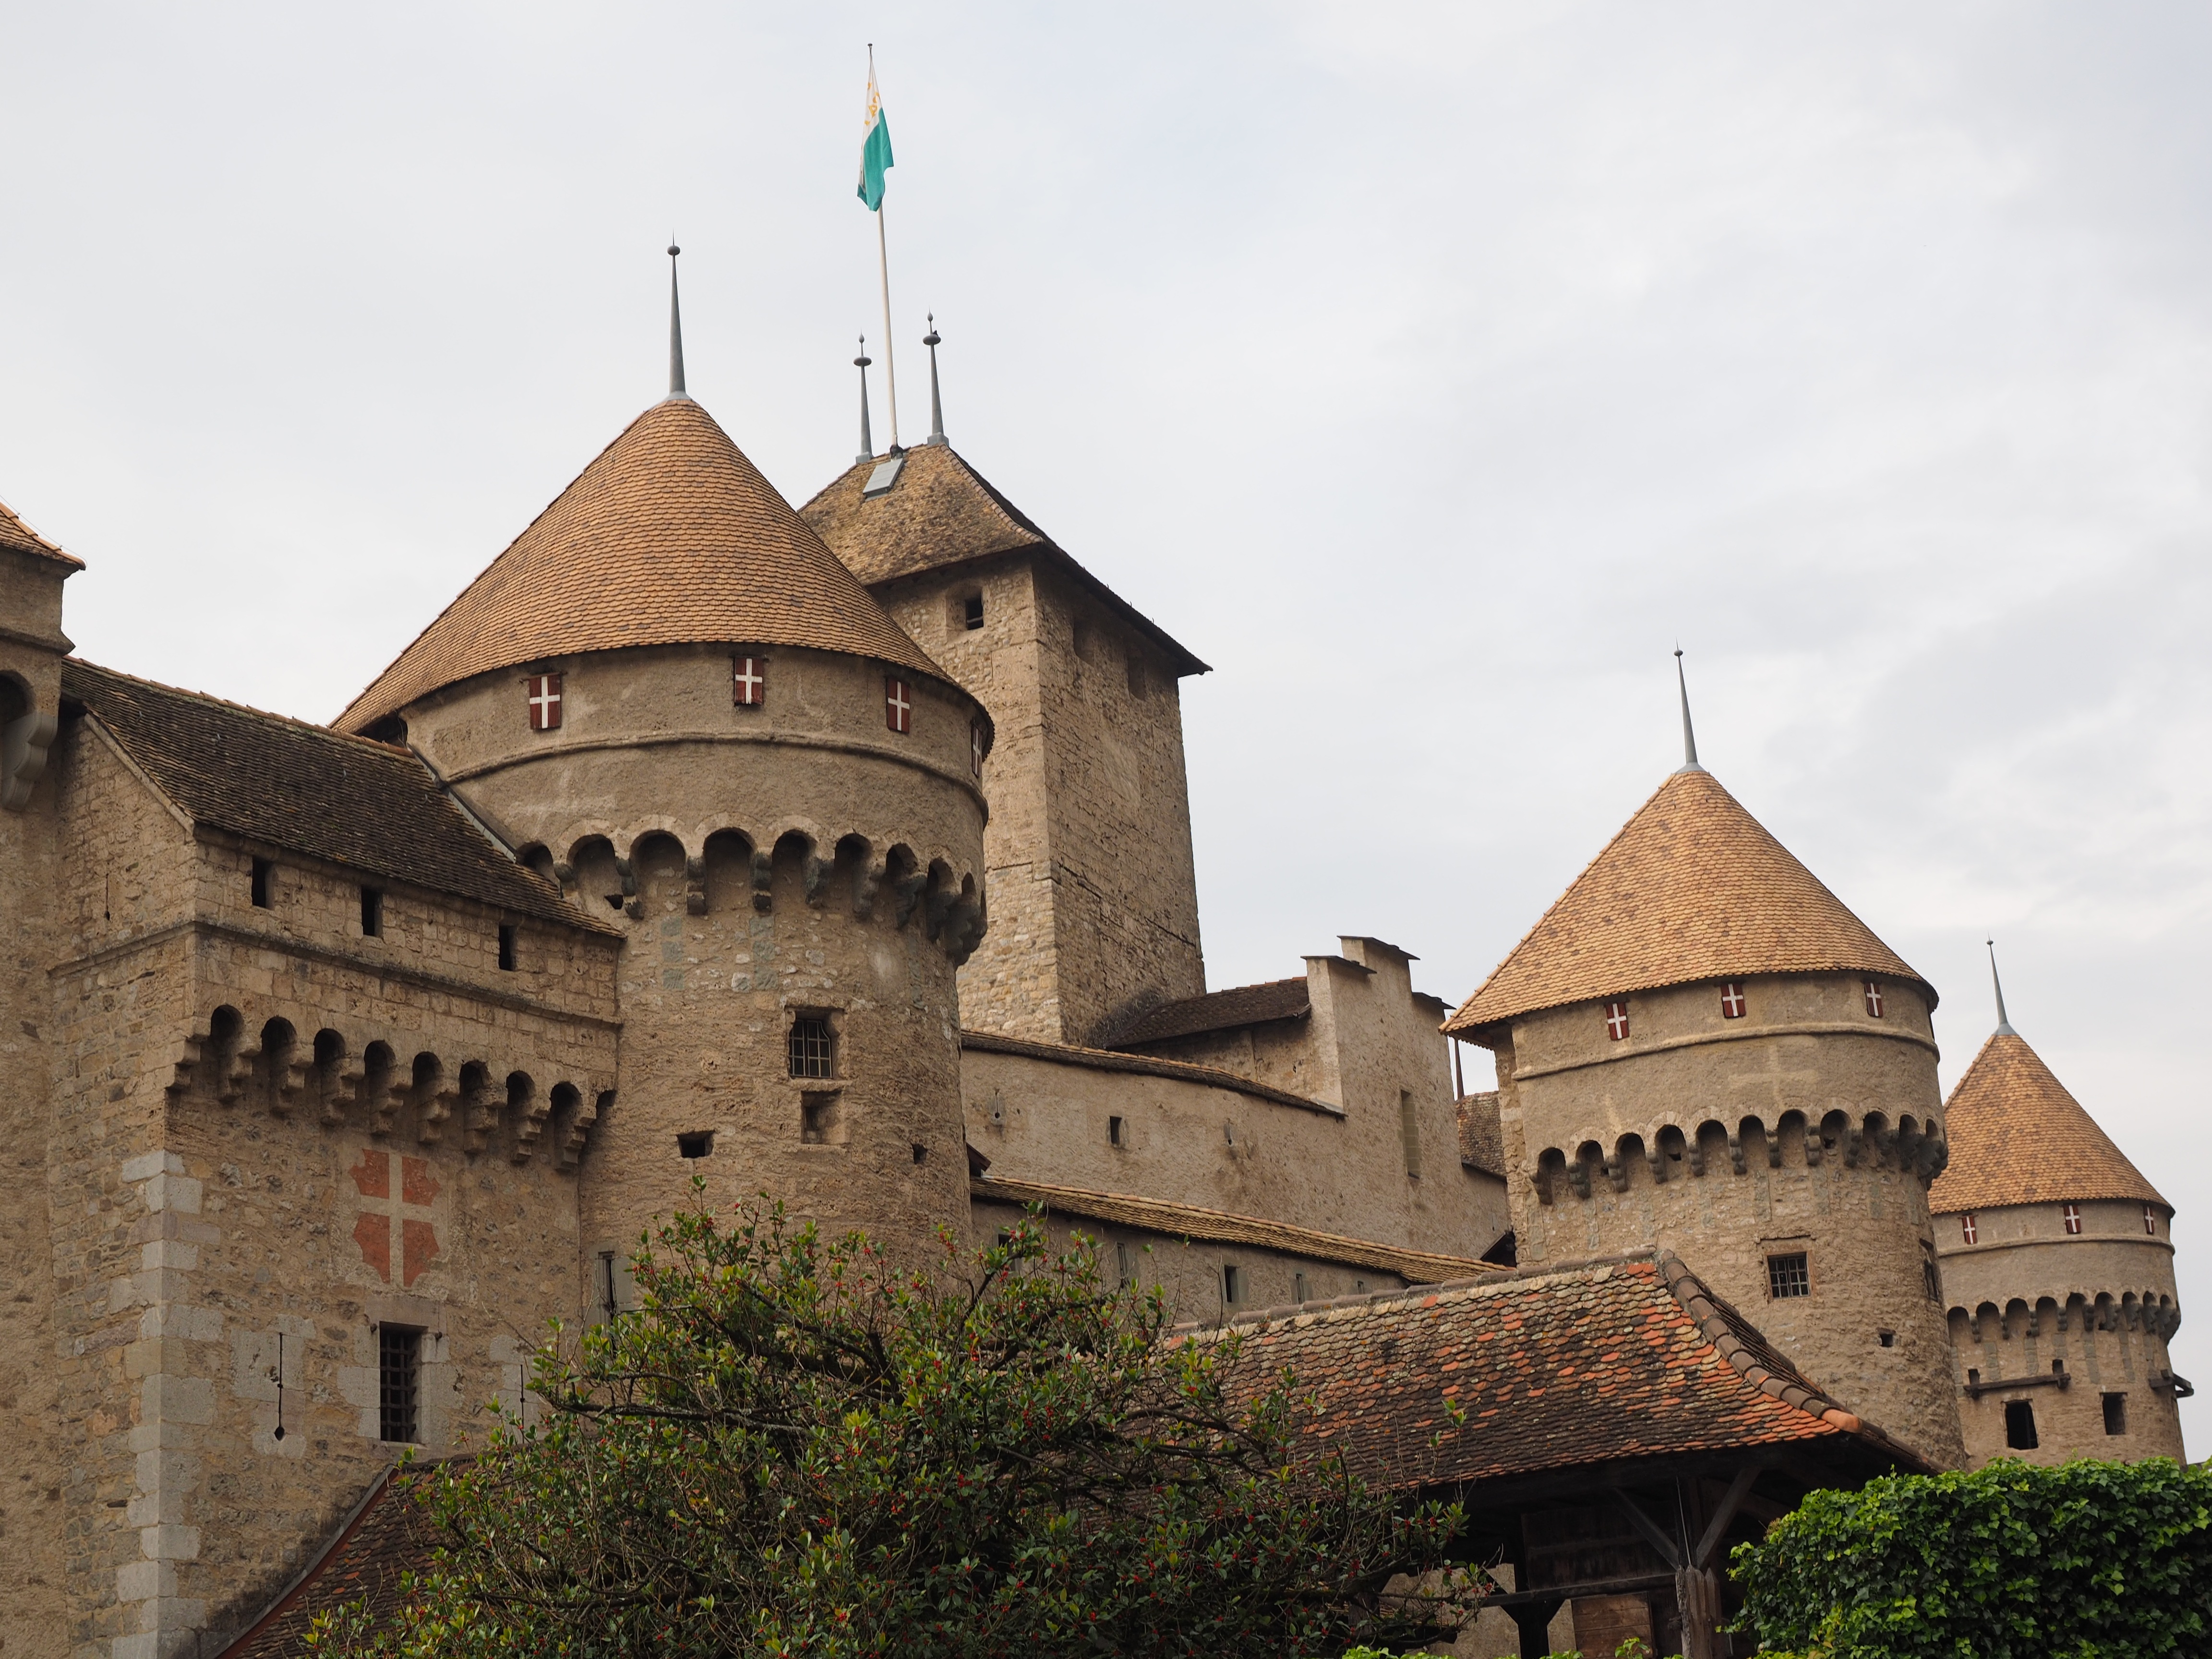
town, building, chateau, tower, castle, church, fortification, place of worship, monastery, switzerland, historically, middle ages, lake geneva, wasserburg, historic site, spanish missions in california, chillon, chillon castle, veytaux